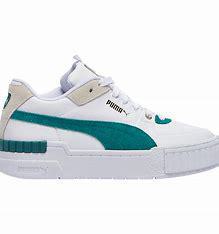
Brand: Puma
Model: Cali